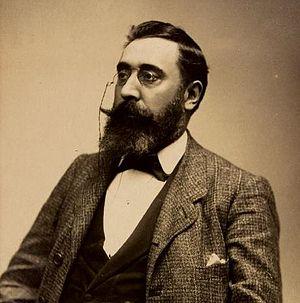
Manuel Curros Enríquez est un poète, écrivain et journaliste galicien né à Celanova, le 15 septembre 1851, il est mort à La Havane le 7 mars 1908. C'est un poète, c'est l'un des intellectuels représentatif de la période dite du "rexurdimento" de la littérature galicienne et de l'éveil du galléguisme.